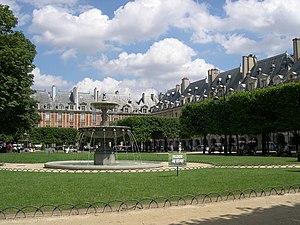
La place des Vosges, place Royale jusqu'en 1800, est une place du Marais, faisant partie des 3ᵉ et 4ᵉ arrondissements parisiens. Conçue par Louis Métezeau, elle est la « sœur » de la place Ducale de Charleville-Mézières. C'est la place la plus ancienne de Paris, juste avant la place Dauphine. Il s'agit d'une place fermée, accessible par une rue principale sur un des quatre côtés et deux rues passant sous des pavillons.
Le droit de l'urbanisme est un ensemble de règles et d'institutions établies en France en vue d'obtenir un aménagement de l'espace conforme aux objectifs d'aménagement des collectivités publiques. Le droit de l'urbanisme en France ne concerne donc pas seulement la ville mais aussi le territoire sur lequel elle a une influence effective. Le droit de l'urbanisme ne suffit à définir l'urbanisme qui est une notion beaucoup plus large non seulement de l'histoire des villes mais aussi de leurs conceptions et de leurs gestions. En cela l'urbanisme est politique au sens étymologique du terme, politique ayant pour racine grecque polis, la Cité au sens institutionnel. Le droit de l'urbanisme n'est pas le seul droit qui régit l'urbanisme.
Cet article recense les fontaines du 4ᵉ arrondissement de Paris, en France.
Le Marais est un quartier parisien historique, situé dans la plus grande partie des 3ᵉ et 4ᵉ arrondissements de Paris, sur la rive droite de la Seine.
Le square Louis-XIII est le plus grand square du 4ᵉ arrondissement de Paris.